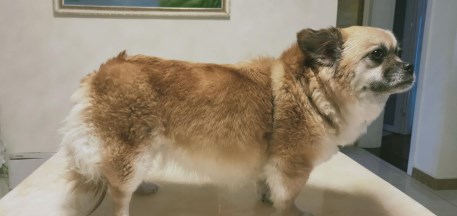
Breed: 1936-n000005-Pomeranian